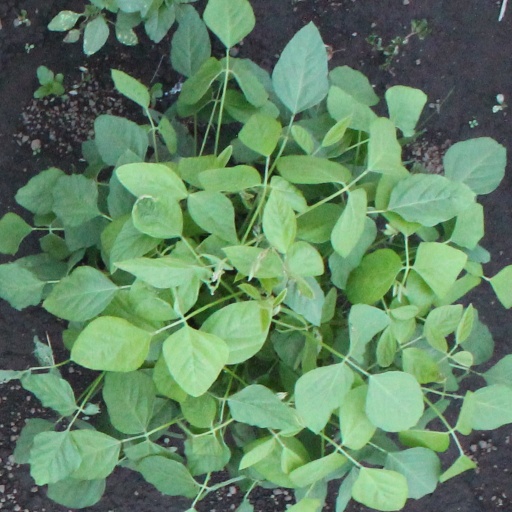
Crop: soybean